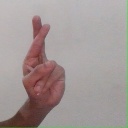
अक्षर: र